Corralejo

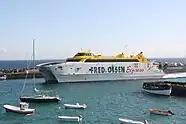
Fred Olsen Express, as well as Naviera Armas, offers ferry connections between Corralejo and Playa Blanca in Lanzarote

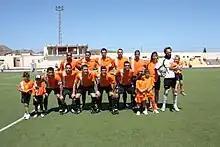
C.D. Corralejo

Corralejo is serviced by a bus service (both public and chartered) and by a local taxi service operated by the region of La Oliva. The public bus service (Tiadhe) operates a bus service from the island's capital Puerto del Rosario (number 6), and from Puerto del Rosario to Caleta de Fuste and the Fuerteventura Airport (number 3) and down to the south of the island and the resort town of Morro Jable (number 1). Corralejo is serviced by taxis that offer local transport around the town and out to the beaches, and also travel further afield to the airport and other points and towns of interest.